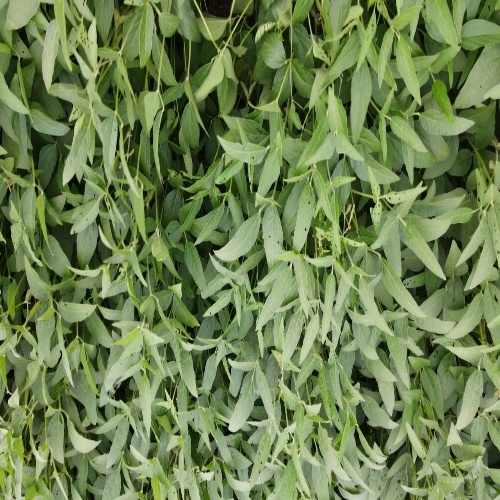
Label: Diabrotica_speciosa